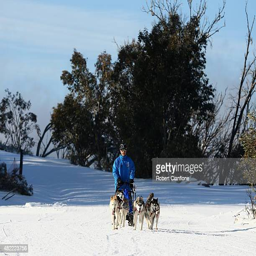
a competitor competes in the event